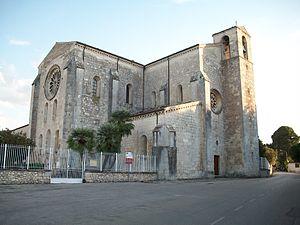
L'Abbaye Santa Maria Arabona est une ancienne abbaye cistercienne, située en Italie, dans la commune de Manoppello.
Cet article liste les abbayes cisterciennes actives ou ayant existé sur le territoire italien actuel. Il s'agit des abbayes de religieux appartenant à l'ordre cistercien.